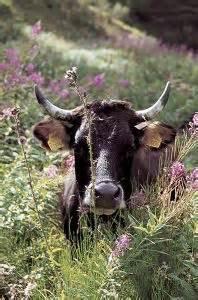
cow